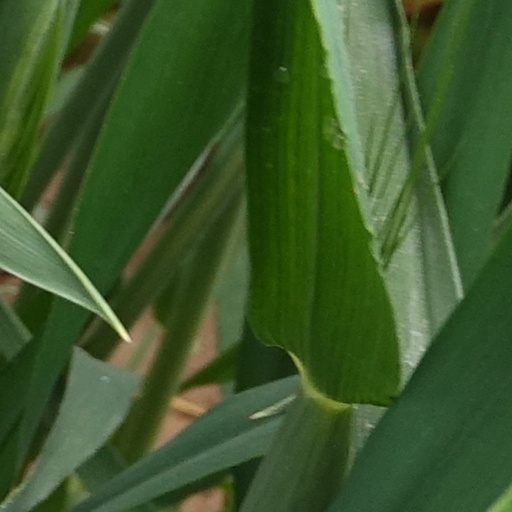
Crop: wheat